Jelena Dimitrijević

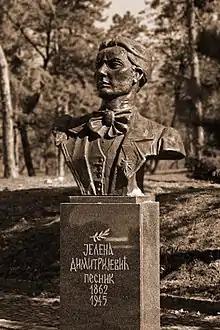
Bust of Jelena J. Dimitrijević

Jelena Dimitrijević (27 March 1862 – 10 April 1945) was a Serbian short story writer, novelist, poet, traveller, social worker, feminist, and a polyglot. She is considered to be the first woman in modern Serbian history to publish a work of travel related prose in 1894. During the years 1926 to 1927 she traveled around the world, including the Far East, East Asia, and India, where she was the guest of Rabindranath Tagore.